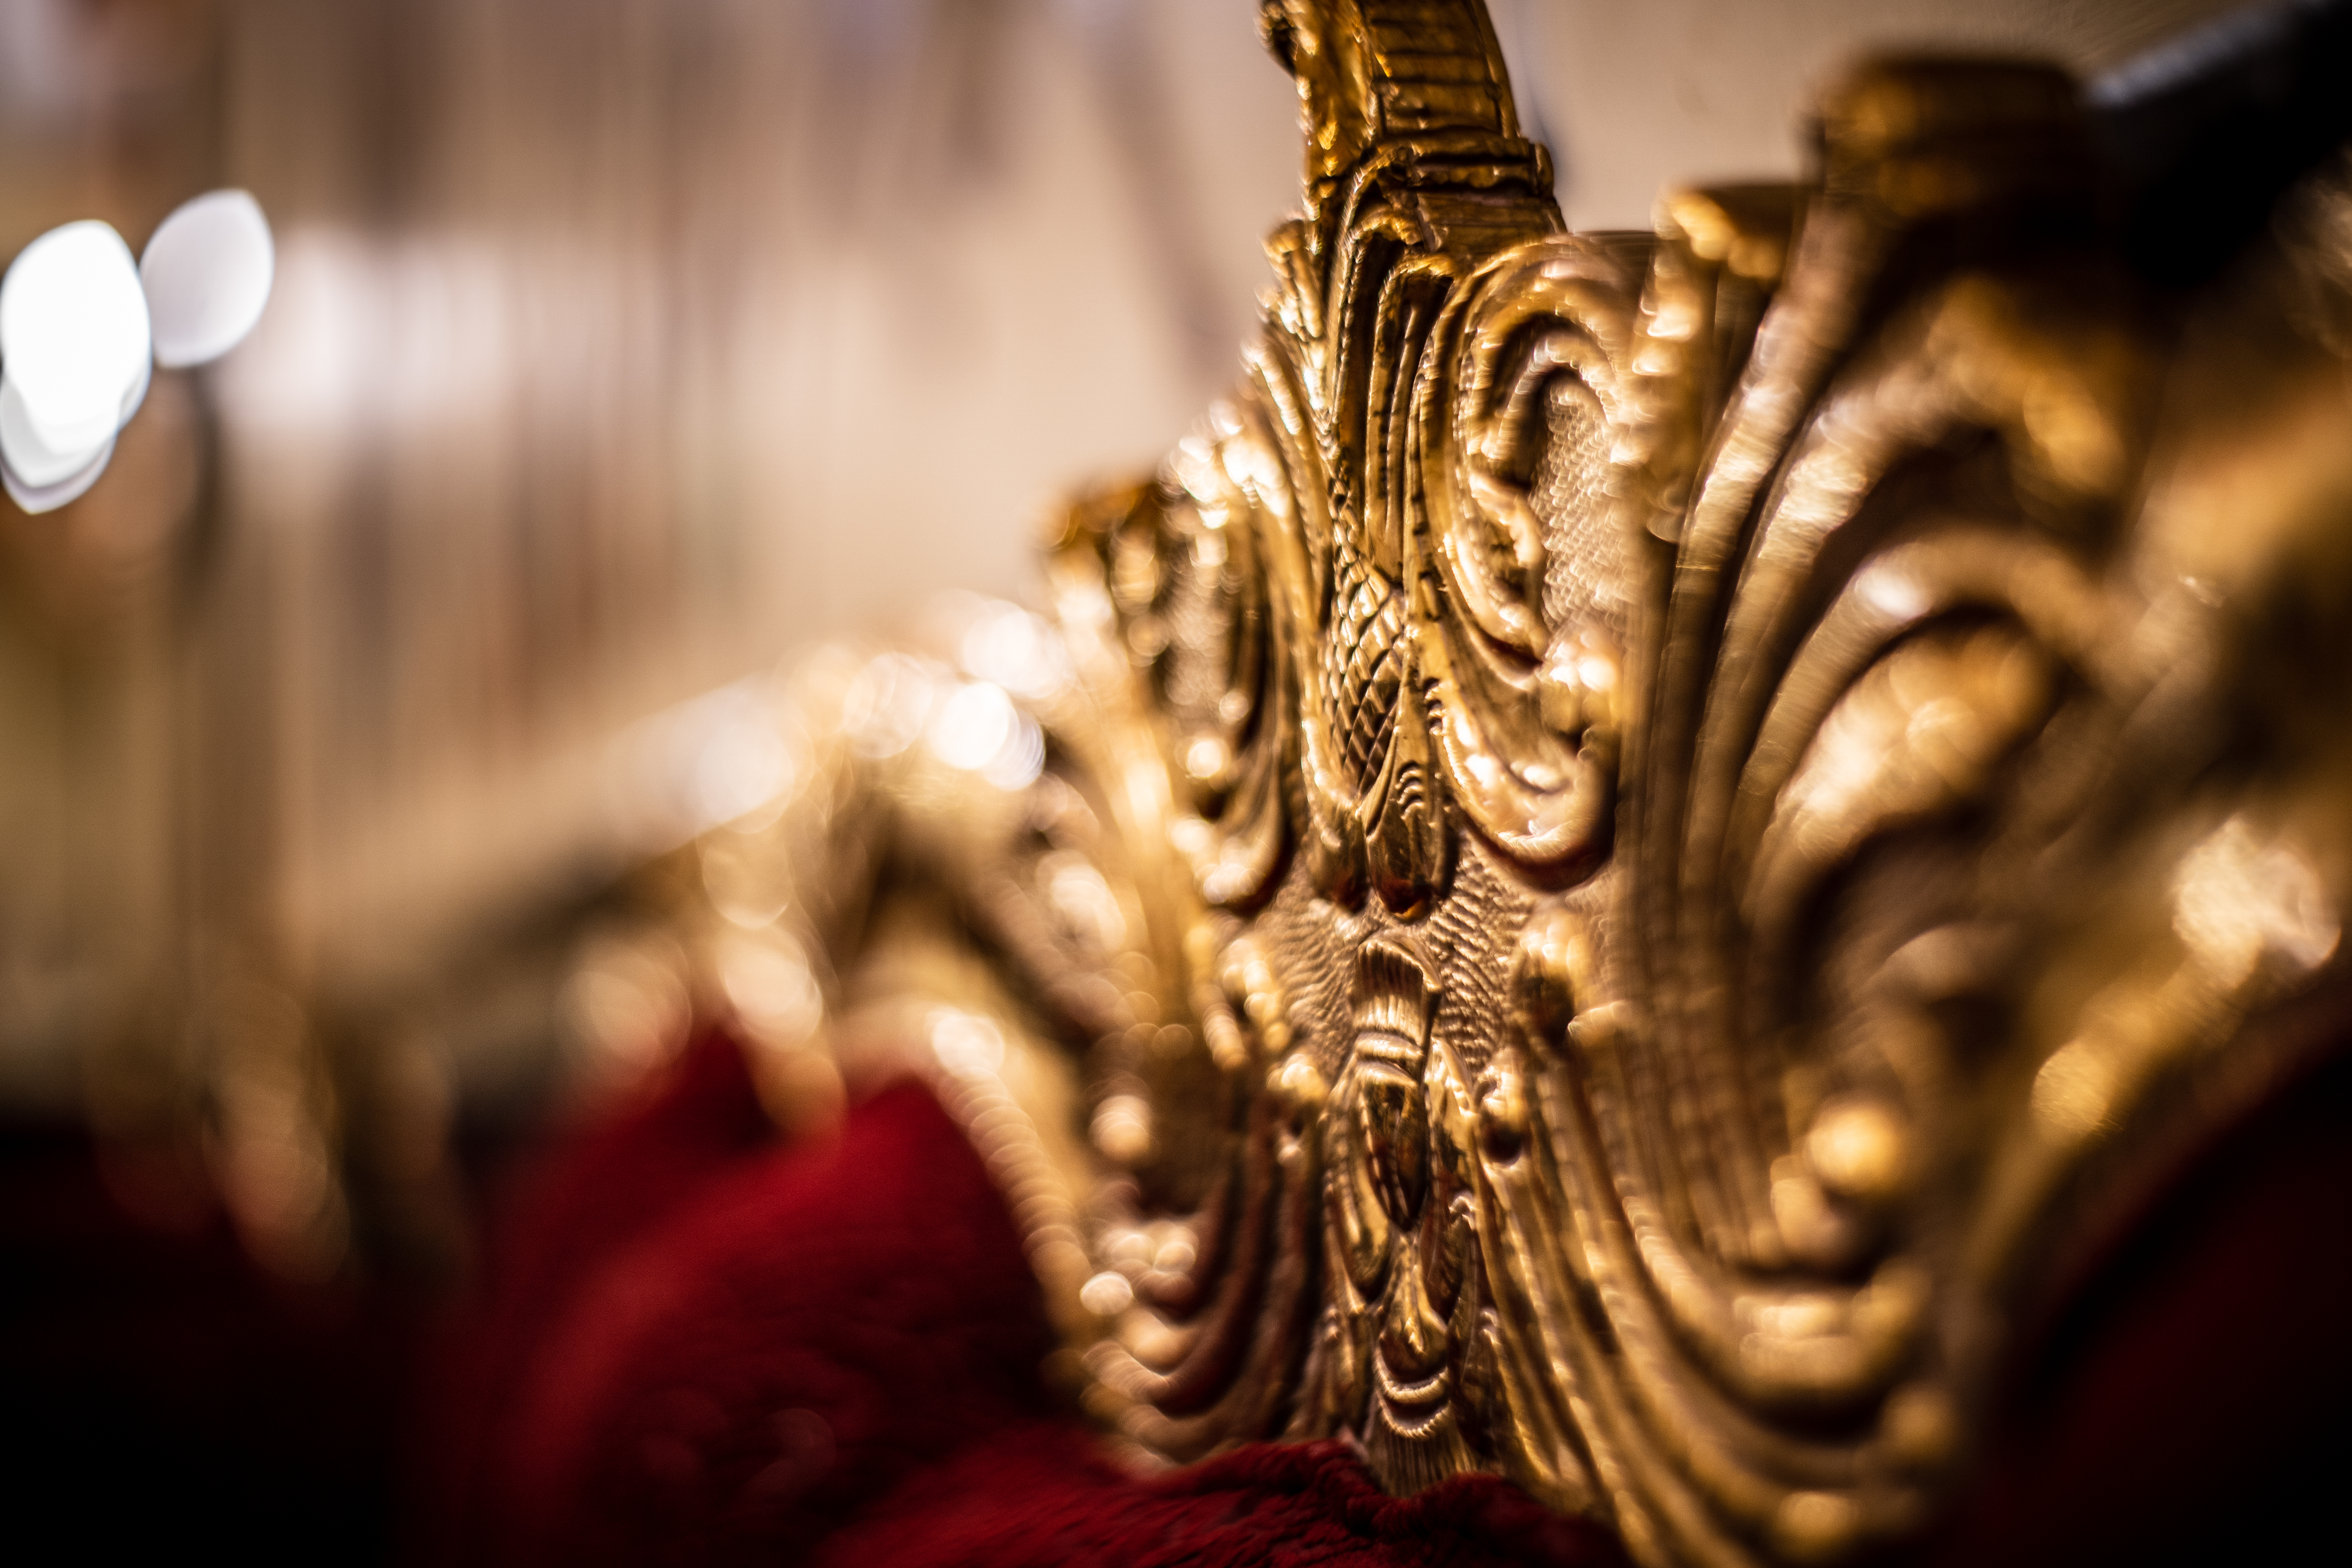
ancient, antique, art, background, carved, carvings, classic, classic background, craft, decor, decoration, decorative, design, desk, detail, elegance, elements, fashion, furniture, gold, golden, handmade furniture, history, indonesian furniture, lifestyle, luxury, modern, old, ornament, ornamental, ornaments, ornate, red tree, retro, royal, sculpture, silver, sofa, stone, style, stylish, vintage, vintage furniture, wood, wooden, metal, close up, stock photography, room, carving, photography, pattern, tradition